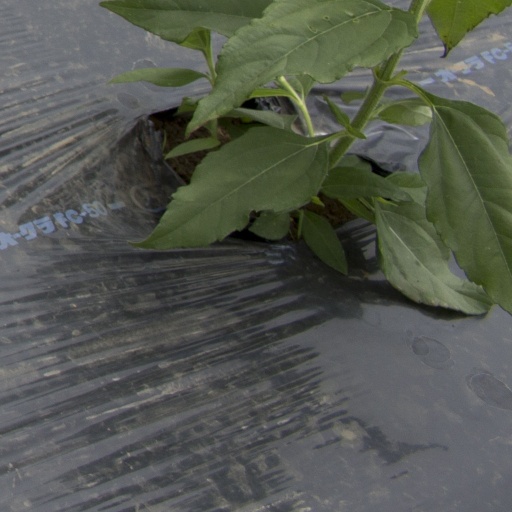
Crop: Jerusalem artichoke